Northwest Arkansas

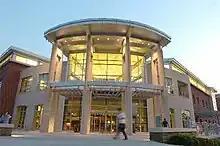
Entrance of the nationally recognized Fayetteville Public Library.

The Northwest Arkansas Center for Equality has sponsored the Northwest Arkansas Pride parade since 2006. The parade runs from the Fayetteville Historic Square down Dickson Street in Fayetteville. A state poll in 2017 showed 84% of Arkansans believe LGBT residents should have equal employment rights, and 78% believing equal rights to housing should be afforded. Arkansan support for equal treatment in adoptions (43%), and gay marriage (35%), were significantly below national averages, 61% and 64%, respectively. Arkansas is one of three states which does not prohibit discrimination based on sexual orientation or gender identity. Fayetteville and Eureka Springs have recently worked to provide legal protections for LGBT residents. Fayetteville has worked legislatively and through the court system since 2014 to establish protections for LGBT residents in the city.